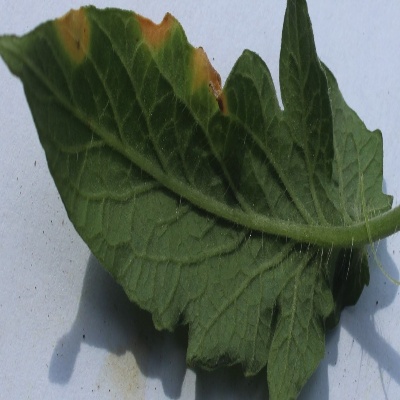
Crop: Tomato
Condition: leaf blight